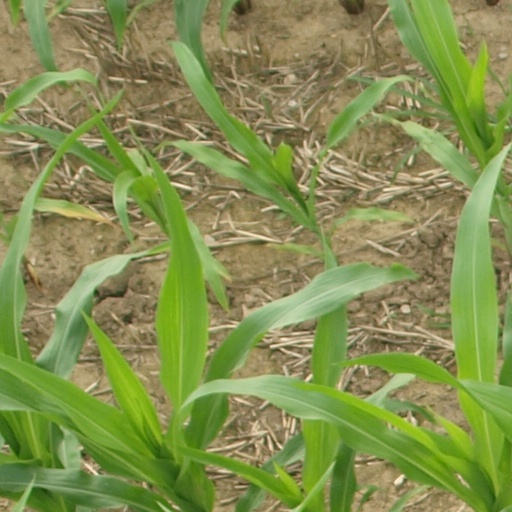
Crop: maize; corn